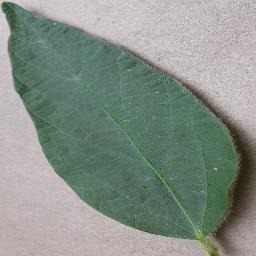
Label: Soybean___healthy